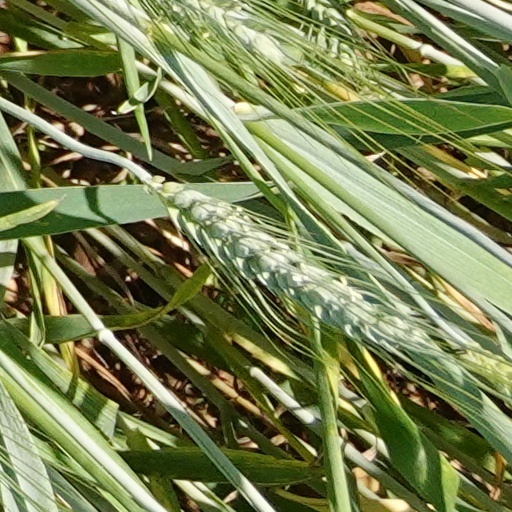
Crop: wheat